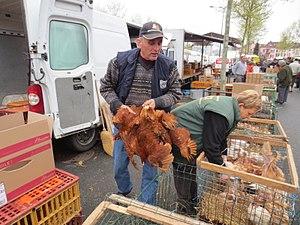
Markets in Louhans